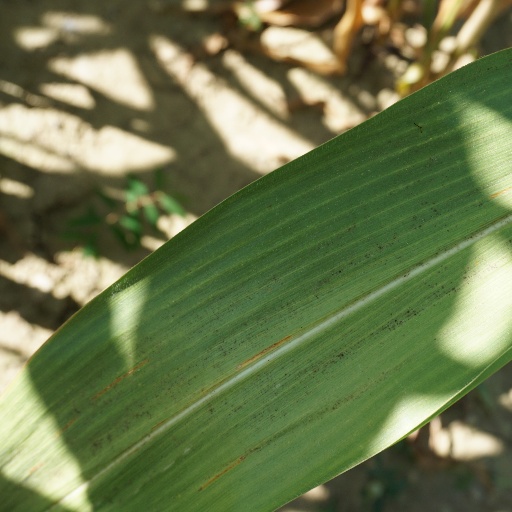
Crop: maize; corn